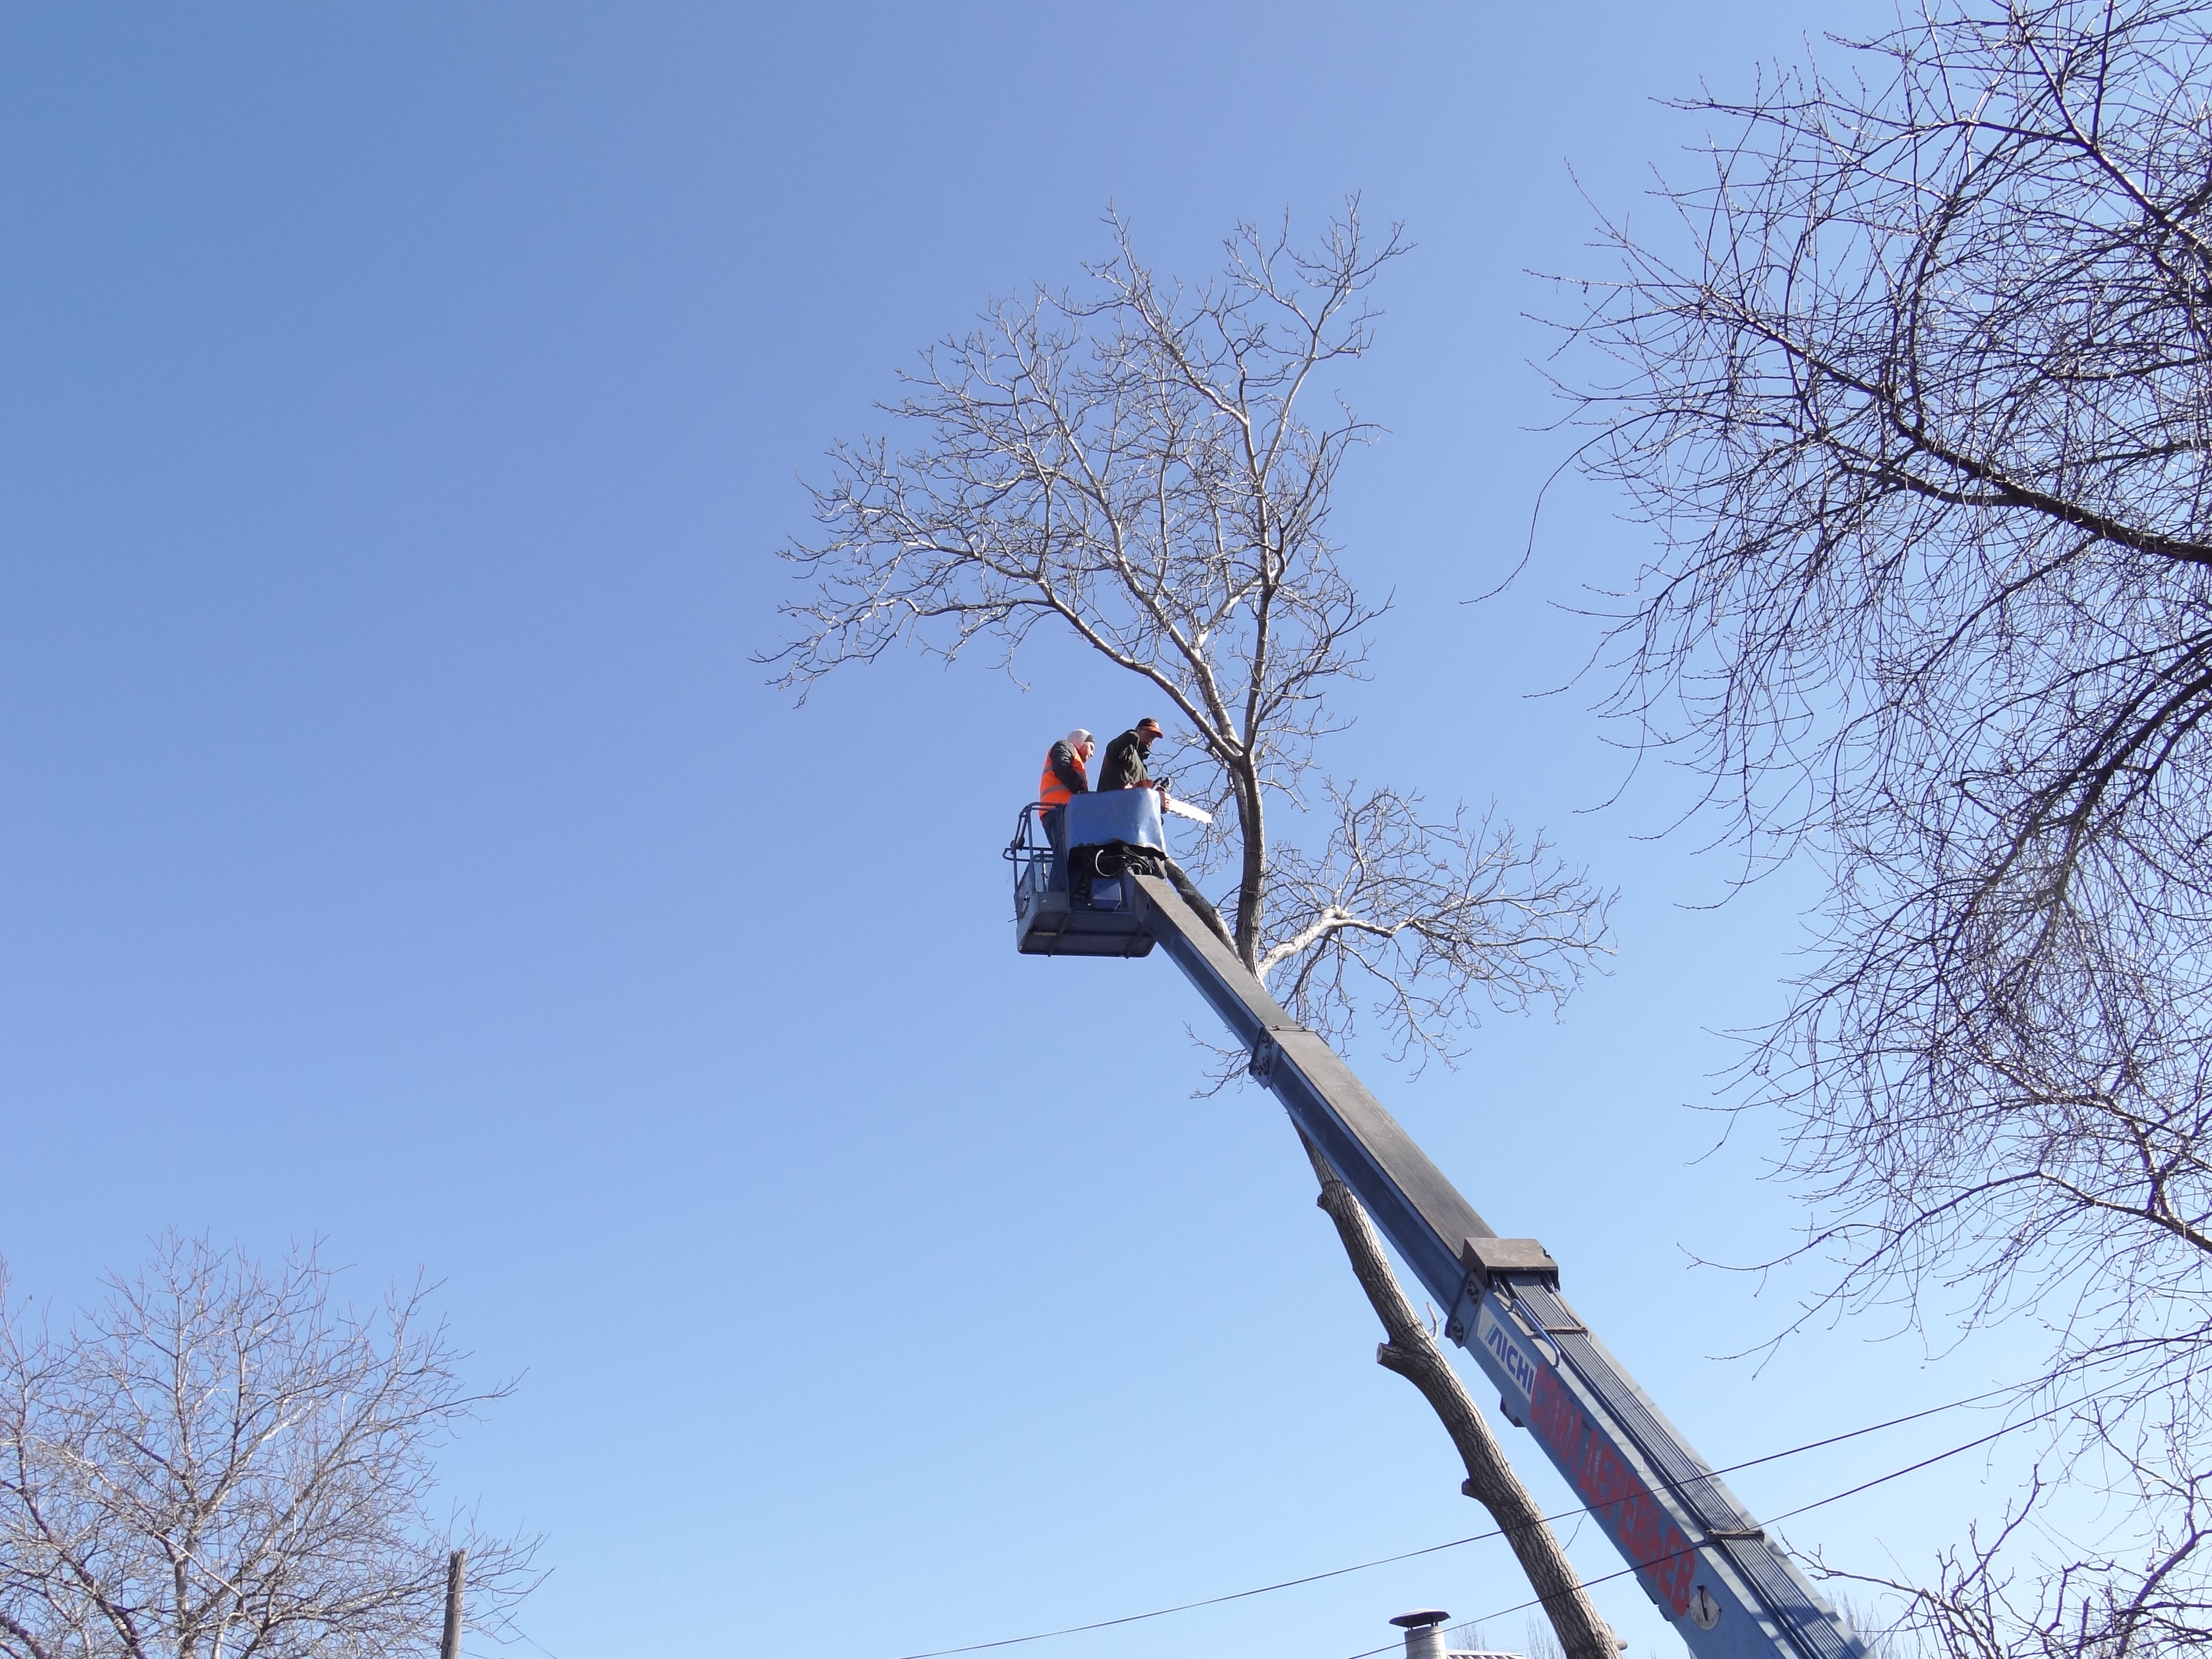
tree, branch, winter, plant, sky, flower, spring, blue, lighting, trees, arborist, old tree, felling, saw cut, woody plant